Karishma Kudrat Kaa

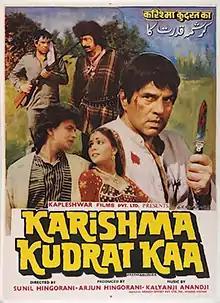
Poster

Karishma Kudrat Kaa is a 1985 Hindi-language Indian film directed by Sunil Hingorani, starring Dharmendra and Anita Raj in lead roles with Mithun Chakraborty, Rati Agnihotri, Shakti Kapoor, and Saeed Jaffrey in supporting roles.